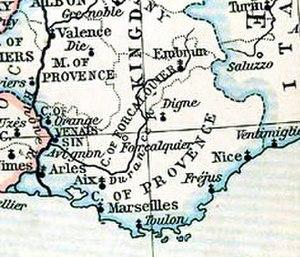
L'histoire d'Aix-en-Provence au Moyen Âge couvre une période allant de la fin de l'Antiquité et le passage de la ville d'Aquae Sextiae au titre de capitale de la Narbonensis Secunda, au IVᵉ siècle, aux événements suivant la mort du roi René, provoquant le rattachement de la Provence au royaume de France, en 1486.
La Fédération historique de Provence est une société savante dédiée à l'histoire de la Provence.
Les règles de succession du comté de Provence voulaient que les fils d'un comte lui succèdent ensemble et règnent sur le comté de manière indivise. Le comte Foulques Bertrand posséda aussi en propre le château de Forcalquier.
Adélaïde ou Alix de Provence, parfois Adelaïs, morte en 1129 ou entre 1144 et 1150 à plus de 80 ans, fut comtesse de Provence puis de Forcalquier de la mort de son père, survenue entre 1063 et 1067 à sa mort. Elle était fille de Guillaume V Bertrand, comte de Provence, et d'Adélaïde de Cavenez.
Alphonse Jourdain est un comte de Toulouse, de Rouergue, d'Albi, de l'Agenais et du Quercy, marquis de Gothie, de Provence et duc de Narbonne de 1108 à 1148. Il est fils de Raymond IV de Saint-Gilles, comte de Toulouse, puis par la suite également comte de Tripoli et de sa troisième épouse, Elvire de Castille.
Aix-en-Provence est la capitale historique de la Provence. Son histoire débute avec la soumission aux Romains des Salyens, fédération gauloise regroupant plusieurs peuples de la Basse-Provence. Leur capitale, située à l'oppidum d'Entremont, est habitée depuis le début du IIᵉ siècle av. J.-C. En 124 av. J.-C., le consul romain Gaius Sextius Calvinus démantèle l'oppidum et crée deux ans plus tard la ville d'Aquae Sextiae, au pied d'Entremont. C'est cette ville romaine qui est devenue Aix. Située sur un axe stratégique entre l'Italie et l'Espagne, Aix permet à la République romaine de sécuriser toute une région alors aux mains des Salyens. Pourtant, des incursions ennemies viennent mettre en péril la sécurité de la Gaule narbonnaise et, en 102 av. J.-C., le consul Caius Marius détruit une armée de Cimbres et de Teutons, non loin d'Aix. Cette bataille, dénommée bataille d'Aix, permet de protéger l'Italie d'une invasion de ces tribus germaines. Dans le même temps, Aix se développe et prend les caractéristiques d'une ville romaine. Elle se dote d'un forum, mais aussi d'un théâtre, de thermes et d'aqueducs.
Forcalquier est une petite ville du sud-est de la France.
Raimbaud II d'Orange, comte d'Orange, appelé parfois Rambaud ou Raimbaud de Nice, est né vers 1066, à Orange et peut-être mort en 1121, en Terre sainte. Mais cette date est contestée. Certains historiens estiment qu'il est décédé en 1097 ou d’autres en 1115. Selon Guillaume de Tyr : il ne revoit pas la France, et meurt en Palestine.
Guillaume III d'Urgel, mort à Avignon le 7 octobre 1129, fut Guillaume Ier de Forcalquier. comte de Forcalquier jusqu'à sa mort. Il était fils d'Armengol IV, comte d'Urgell, et d'Adélaïde, comtesse de Forcalquier.
Forcalquier est une commune française située dans le département des Alpes-de-Haute-Provence, en région Provence-Alpes-Côte d'Azur. Jadis capitale d'un comté florissant, fondée au XIᵉ siècle, elle est maintenant chef-lieu d’arrondissement. Ses habitants sont appelés les Forcalquiérens.
Le Comté de Forcalquier est une ancienne principauté féodale située au nord et à l'ouest de la Durance.
La Durance est une rivière du sud-est de la France se jetant dans le Rhône, dont elle est le deuxième affluent après la Saône pour la longueur et le troisième après la Saône et l’Isère pour le débit. Longue de 323,8 km, la Durance est la plus importante rivière de Provence.
Embrun est une commune française située dans le département des Hautes-Alpes, en région Provence-Alpes-Côte d'Azur.
Guillaume de Marseille, est né vers 935 certainement à Marseille et mort le 21 octobre 1004 à Marseille.